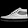
Label: Sneaker